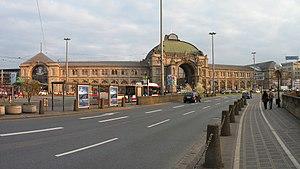
Les Catégories des gares allemandes sont une classification par la Deutsche Bahn des 5 400 gares ferroviaires d'Allemagne en sept catégories. Les critères sont le nombre de quais et des voies, le nombre de passagers par jour, le type de trains qui les desservent la présence de commerces ou de services et l'accessibilité aux personnes à mobilité réduite.